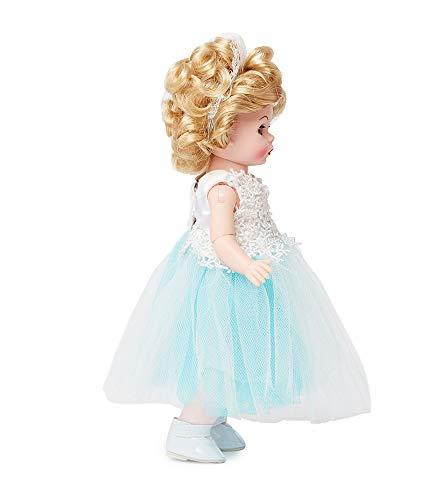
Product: Madame Alexander 8" ICY Elegance Light Skin Tone Blue Eyes/Blonde Hair
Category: Toys & Games | Dolls & Accessories | Dolls
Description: This doll is offered in light Skin tone with blue eyes and blonde hair.
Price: $129.95
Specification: ProductDimensions:5.2x2.8x8.5inches|ItemWeight:0.96ounces|ShippingWeight:8.2ounces(Viewshippingratesandpolicies)|ASIN:B07QV3NV88|Itemmodelnumber:75150|Manufacturerrecommendedage:14yearsandup